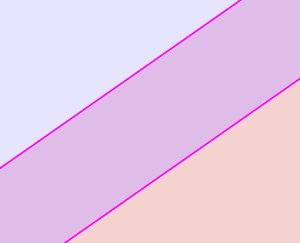
En géométrie affine réelle plane, une droite partage le plan en deux demi-plans. Cette droite s'appelle alors la frontière des demi-plans.